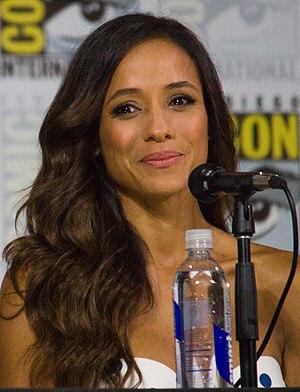
Dana Ramirez Comic Con 2017
Dania Jissel Ramírez est une actrice américano-dominicaine, née le 8 novembre 1979 à Saint-Domingue.
Once Upon a Time ou Il était une fois au Québec est une série télévisée fantastique américaine en 156 épisodes de 43 minutes créée par Edward Kitsis et Adam Horowitz, basée principalement sur les contes de fées et diffusée entre le 23 octobre 2011 et le 18 mai 2018 sur le réseau ABC aux États-Unis et au Canada sur le réseau CTV puis sur CTV Two pour la dernière saison.
Tell Me a Story, ou Raconte-moi une histoire au Québec, est une série télévisée d'anthologie américaine en 20 épisodes de 42-57 minutes, créée par Kevin Williamson et diffusée entre le 31 octobre 2018 et le 6 février 2020 sur CBS All Access. Elle est basée sur la série télévisée espagnole Cuéntame un cuento créée par Marcos Osorio Vidal.